List of films about angels

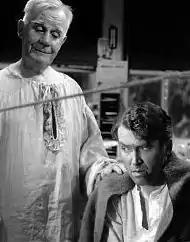
Guardian angel Clarence Odbody showed George Bailey that life is worth living in the 1946 film "It's a Wonderful Life".

Angel films are sometimes discussed in relation to Peter L. Valenti's definition of the 'film blanc', a variety of fantasy film characterised by "1) a mortal's death or lapse into dream; 2) subsequent acquaintance with a kindly representative of the world beyond, most commonly known as Heaven; 3) a budding love affair; 4) ultimate transcendence of mortality to escape the spiritual world and return to the mortal world.' Angel films have also been discussed as the product of 'reform ideology' in early 20th century America; as sharing similarities with ghost films; and in relation to medieval art.